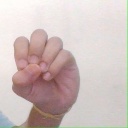
अक्षर: उ